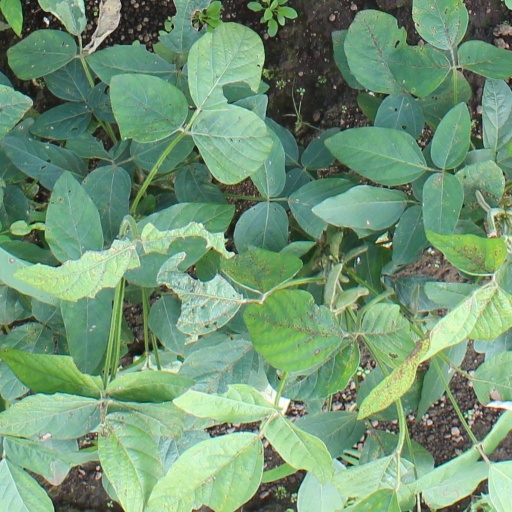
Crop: soybean